Phlobaphene

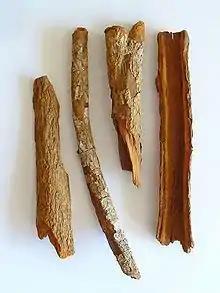
"Cinchona officinalis" bark

Many cinchona barks contain a particular tannin, cinchotannic acid, which by oxidation rapidly yields a dark-coloured phlobaphene called "red cinchonic", "cinchono-fulvic acid" or "cinchona red".